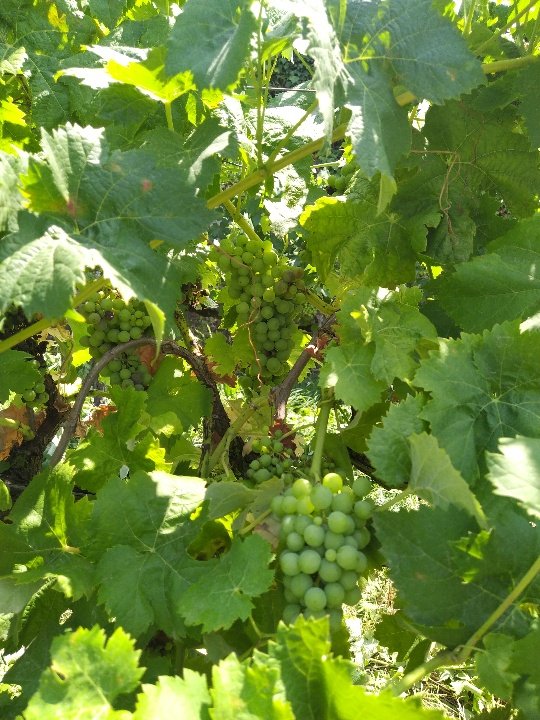
Berries visible: 99
Grape clusters: 3